Brittney Karbowski

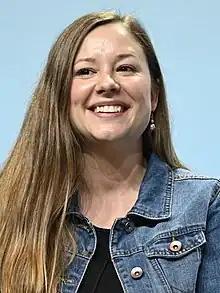
Karbowski at GalaxyCon Richmond in 2023.

Karbowski has also had roles in films such as Celie in "Up & Down", Susie in "Puncture" and a backpack girl in "The Starving Games". She was slated to be a lead character Zax in the science fiction "Code of Evil". Karbowski starred in the 2014 horror film "Atrocity".